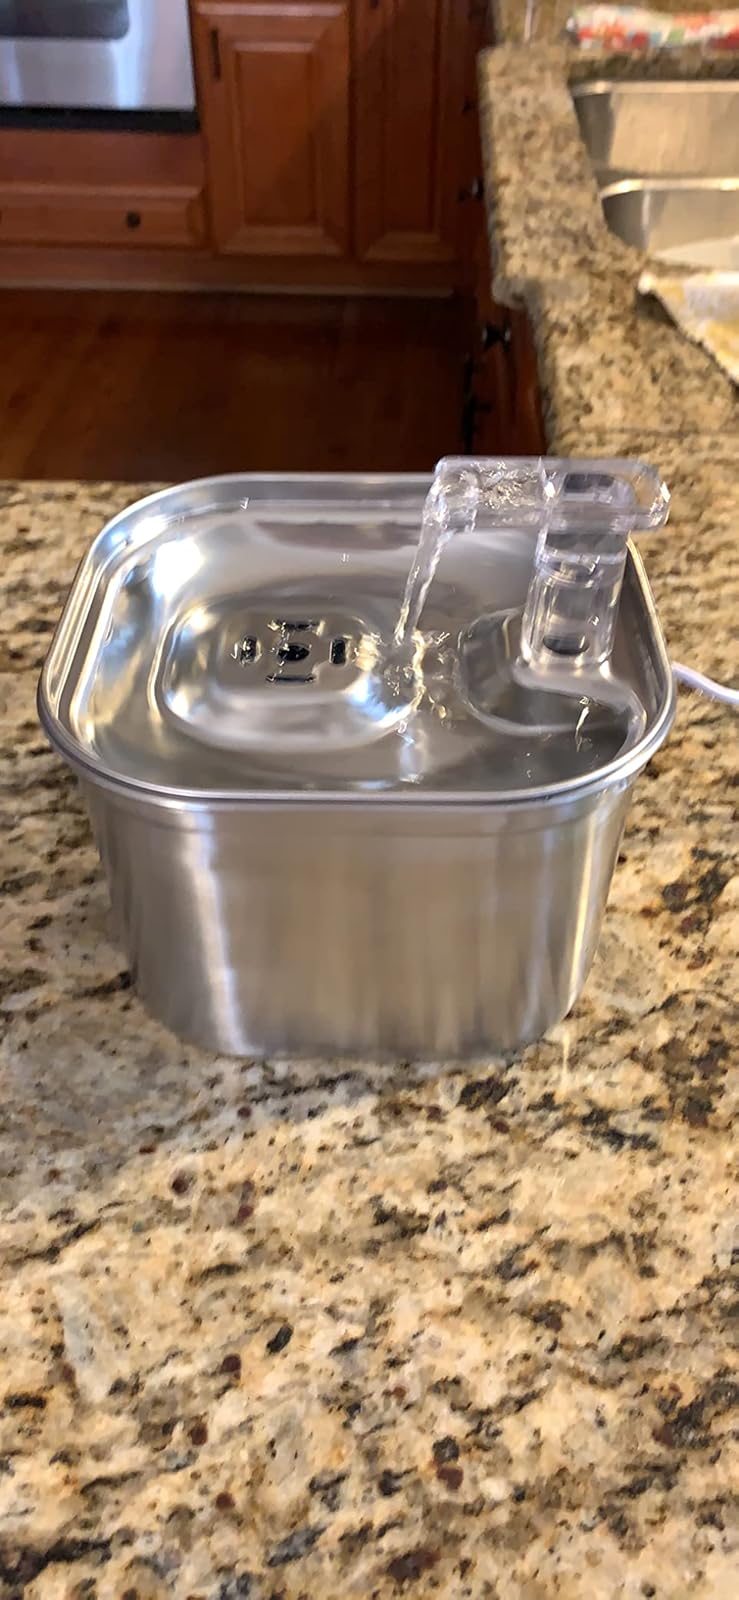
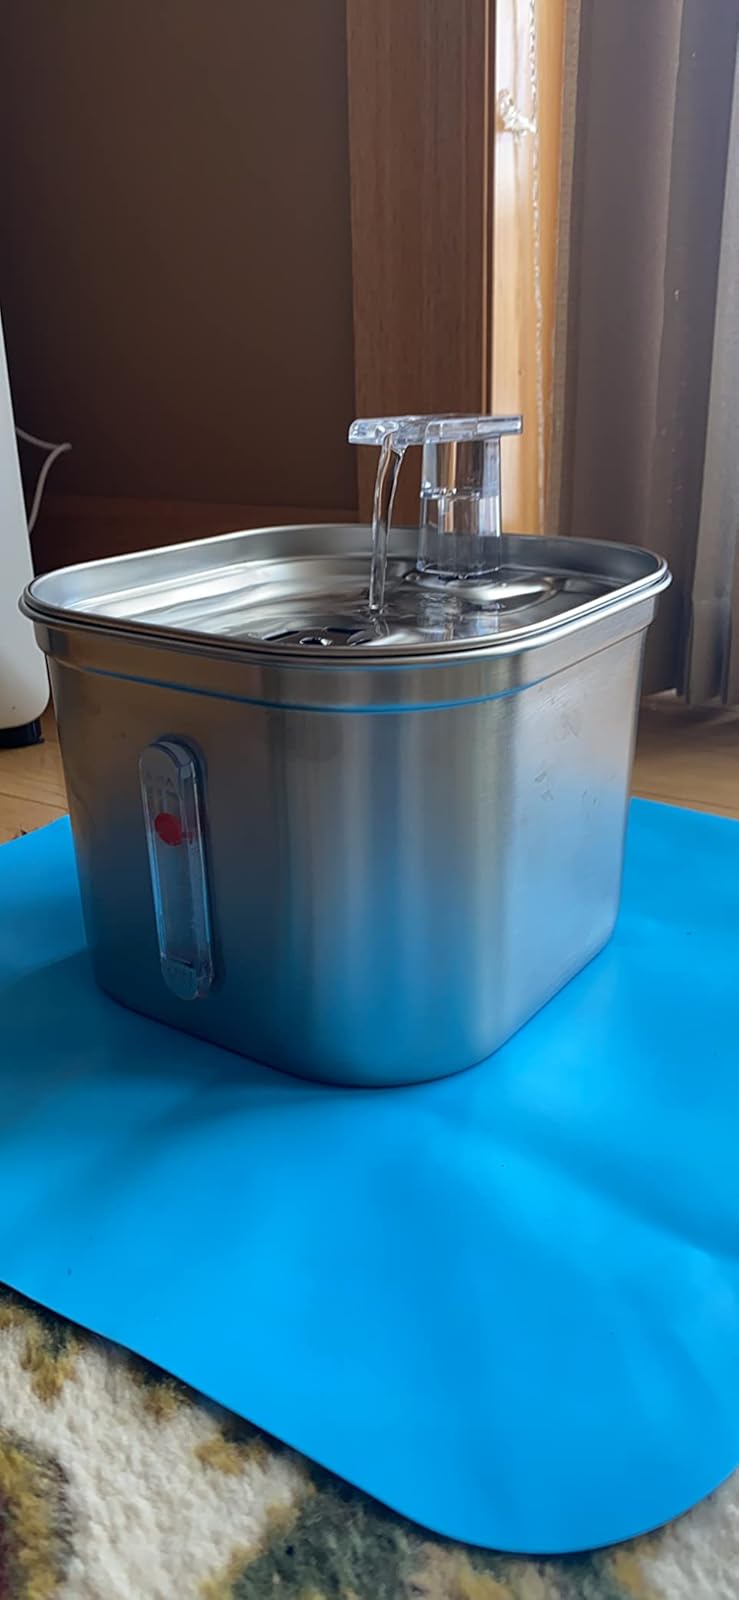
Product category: items_bowl
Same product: yes